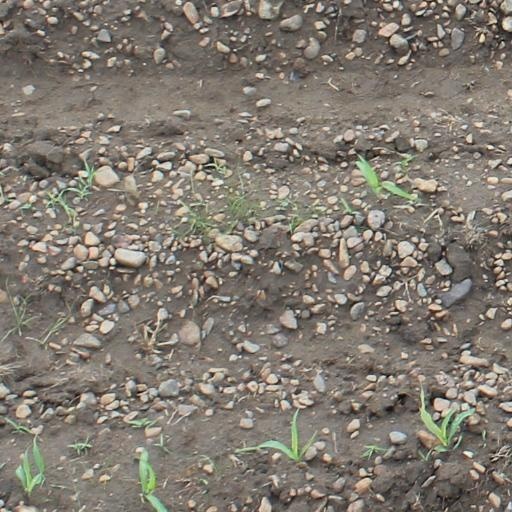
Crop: maize; corn